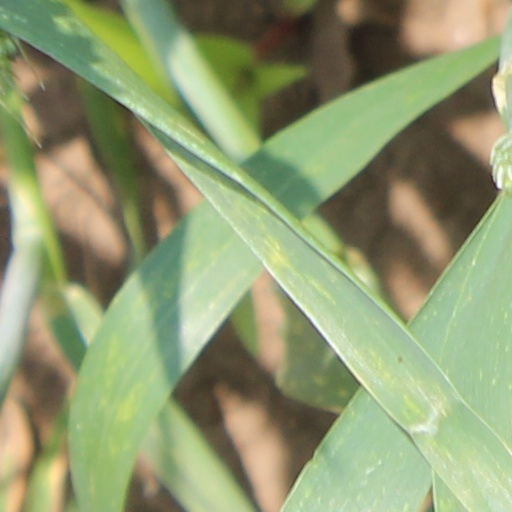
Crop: wheat